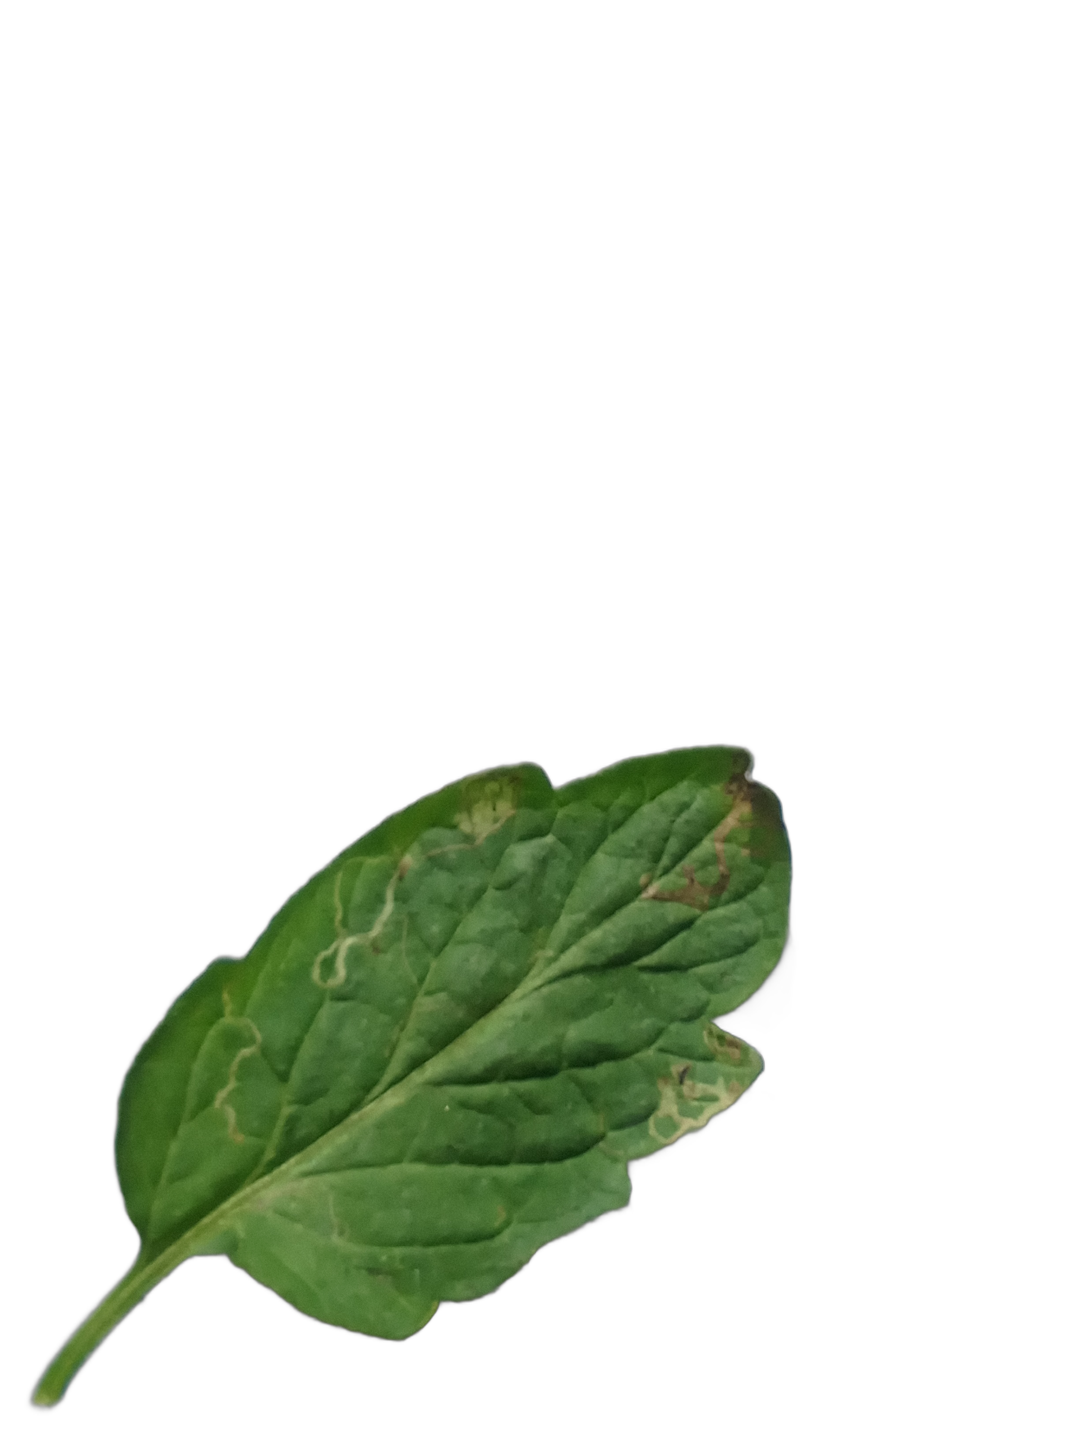
Crop: Tomato
Label: Spot